Warm Springs Avenue Historic District

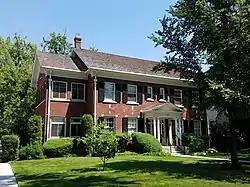
The Charles C. Cavanah House (1925) is a contributing resource in the Warm Springs Avenue Historic District.

The Warm Springs Avenue Historic District in Boise, Idaho, is a residential area with 96 contributing houses representing a variety of architectural styles constructed between 1870 and 1940. The district includes Queen Anne, Colonial Revival, Tudor Revival, Bungalow, and other styles representing the work of architects Tourtellotte & Hummel, Wayland & Fennell, Kirtland Cutter, and others. The Children's Home Society of Idaho occupies the largest structure in the district, and its buildings are the only structures that are not houses.